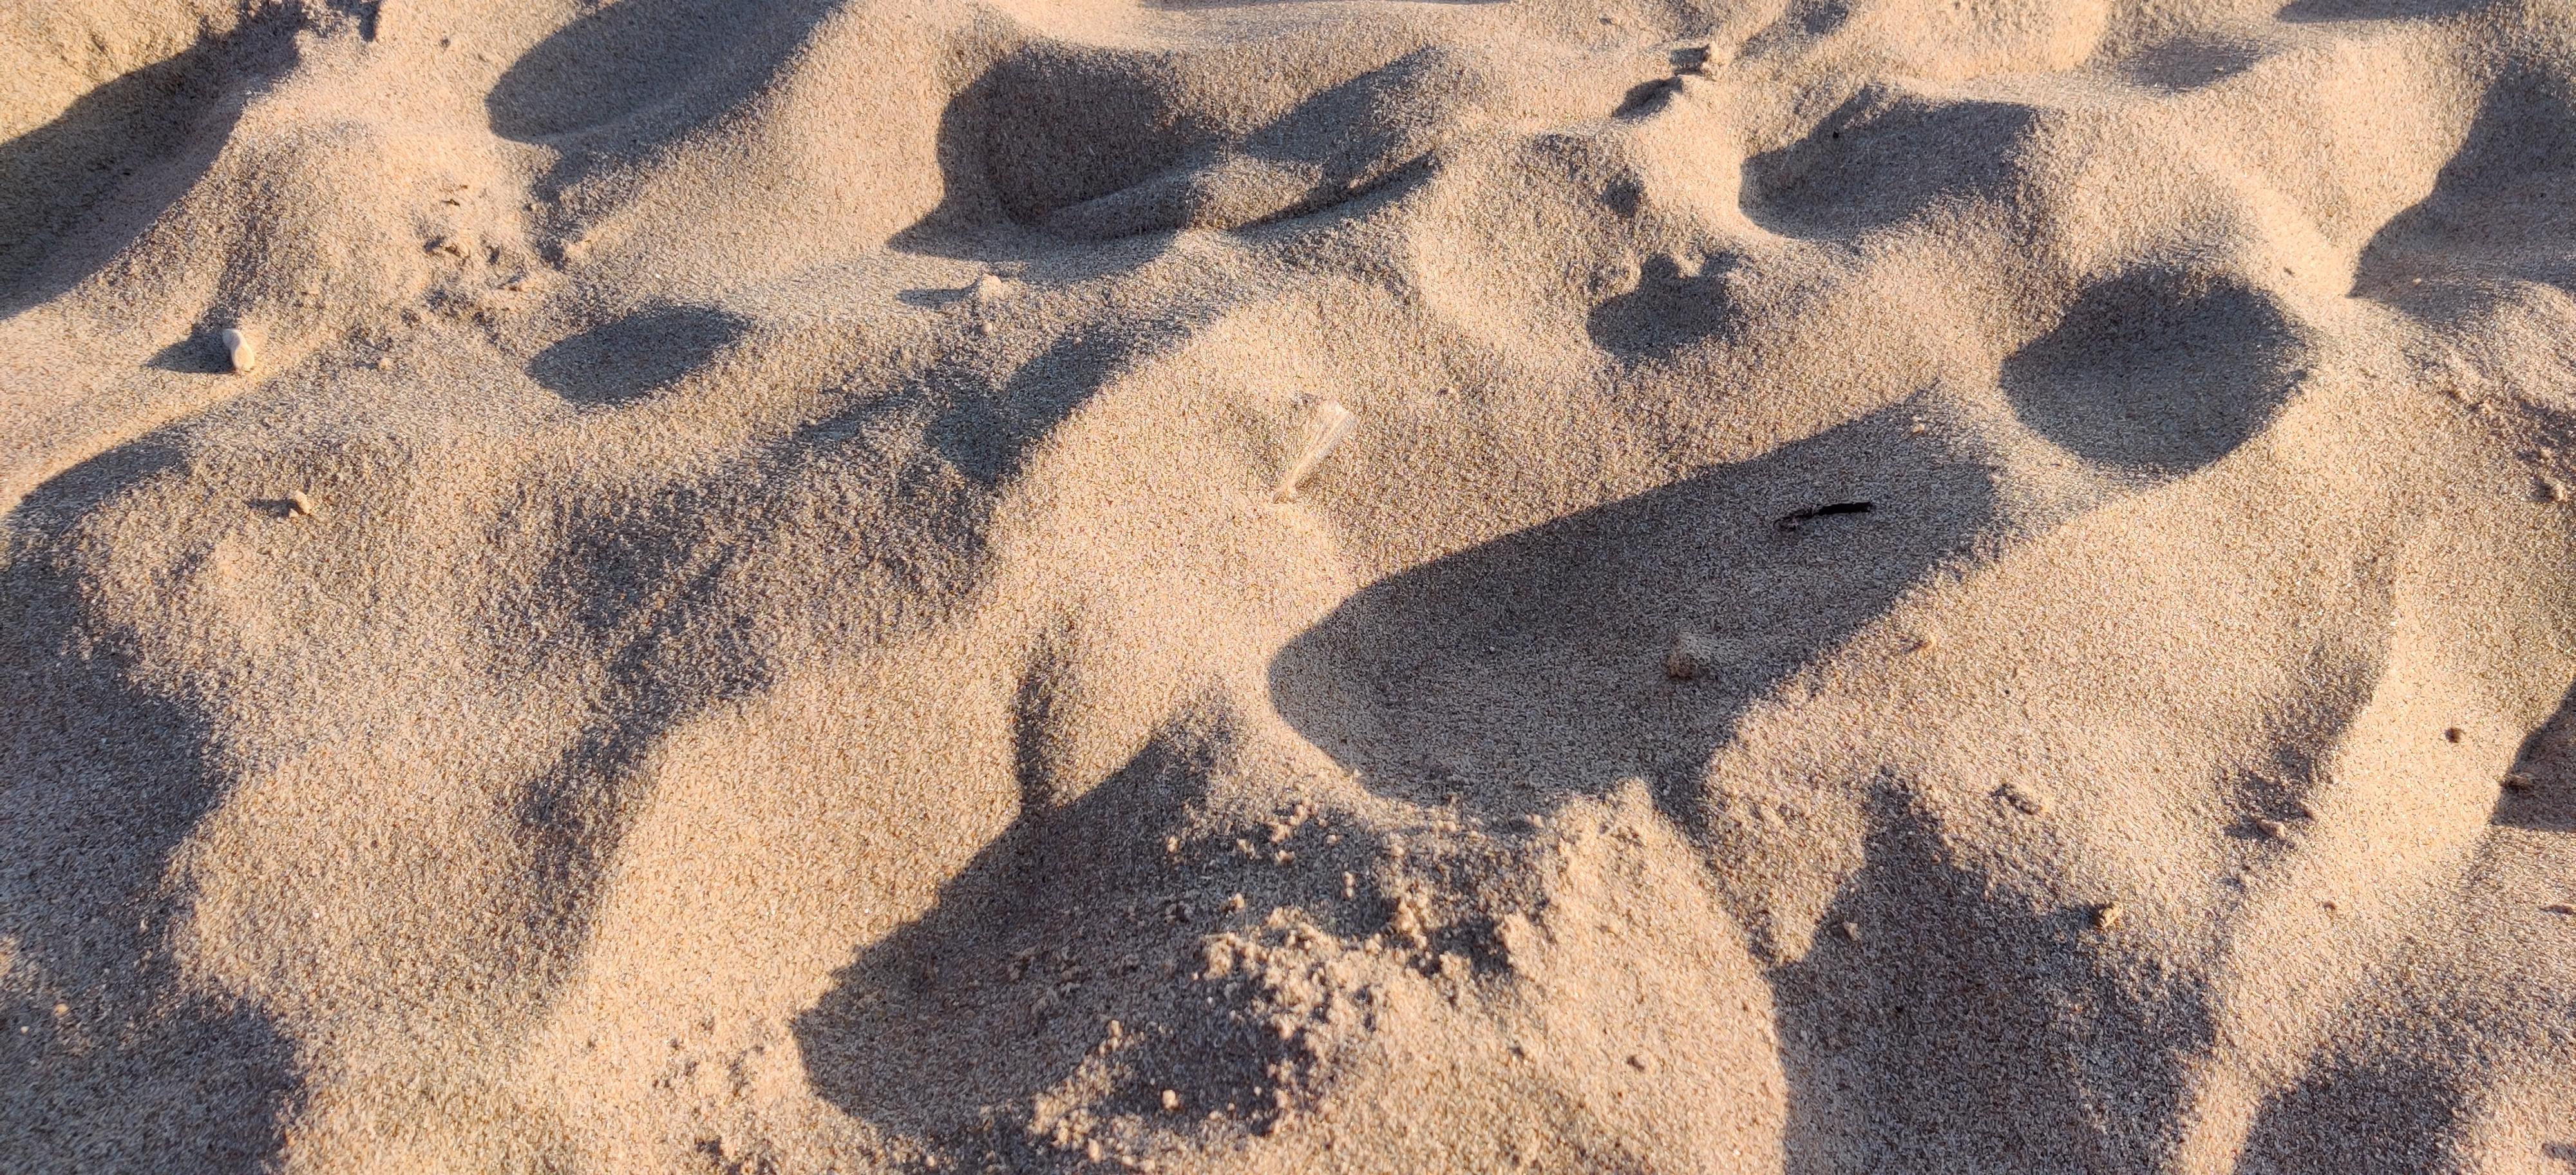
Object: Plastic film (Plastic bag & wrapper)